Bermuda Railway

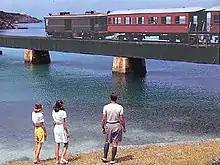
A westbound Bermuda Railway train on one of the line's many coastal bridges, , illustrating the line's construction and maintenance difficulties

Rolling stock consisted of gasoline-powered passenger coaches built by Drewry Car Co. in England in 1929–1931, including eight self-propelled coaches powered by petrol engines and six first-class cars.